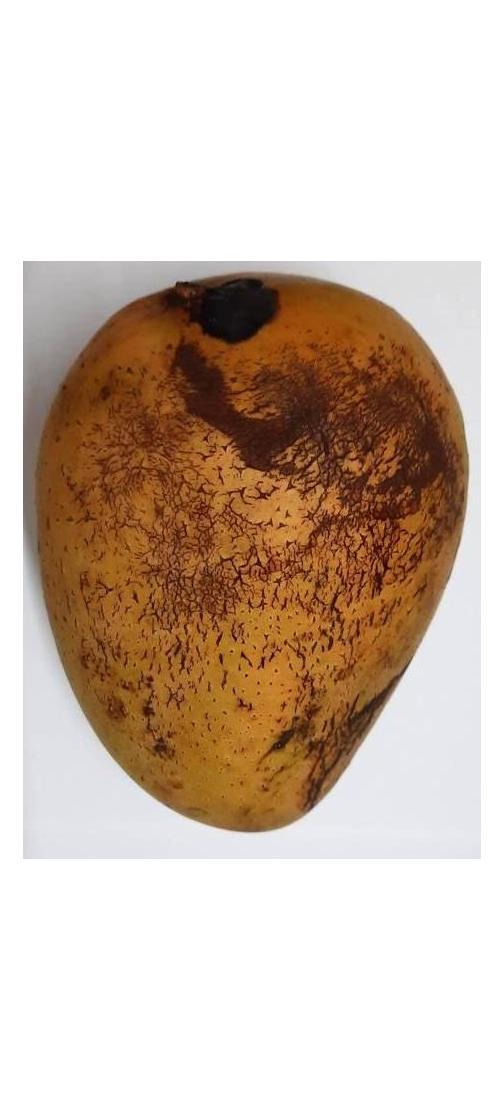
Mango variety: Ashshina Classic